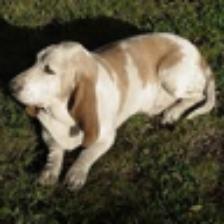
Label: NonHuman